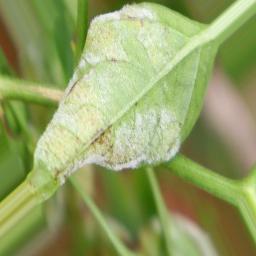
Label: powdery mildew